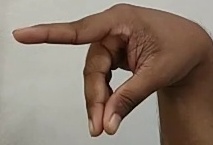
ASL sign: P